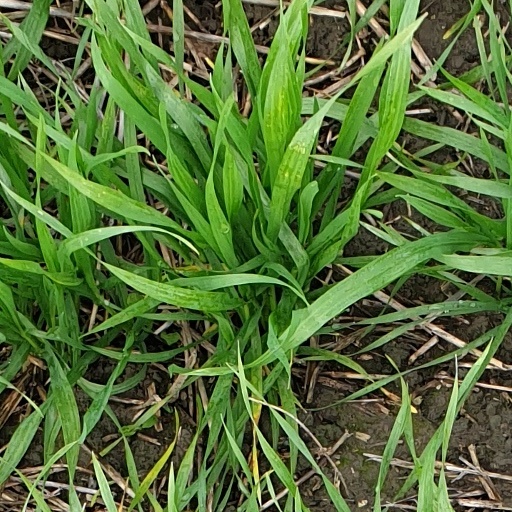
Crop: wheat